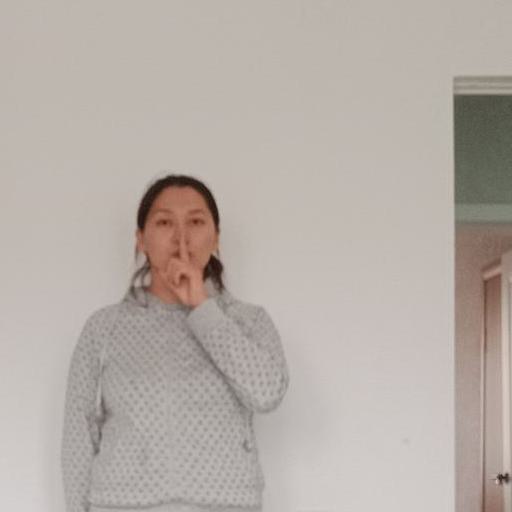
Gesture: mute